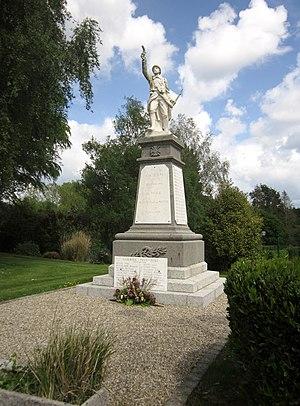
Paule (Côtes-d'Armor)
Paule [pol] est une commune française située dans le département des Côtes-d'Armor en région Bretagne.